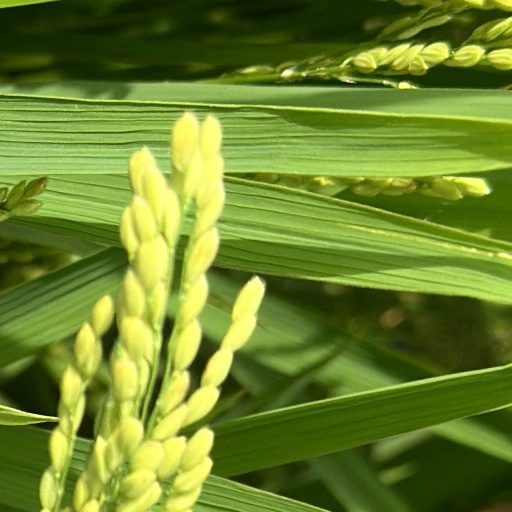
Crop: rice